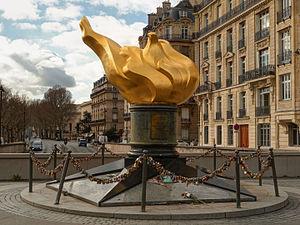
La Flamme de la Liberté est un monument du 16ᵉ arrondissement de Paris, surplombant l'entrée ouest du tunnel du pont de l'Alma, qui consiste en une reproduction en vraie grandeur de la torche que tient la statue de la Liberté à l'entrée du port de New York. Le monument est situé place Diana.